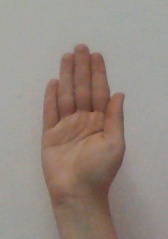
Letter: seen